IMZ-Ural

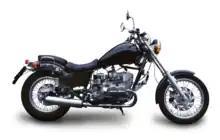
The ill-fated Ural Wolf

Along with being fully integrated into the modern global supply chain, Ural and its products are in compliance with all applicable environmental and safety standards and protocols, including Euro 5.